Fauna of Europe

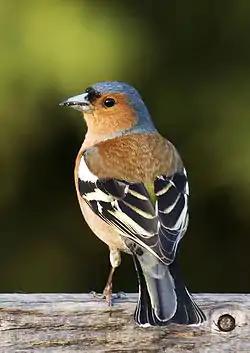
A male common chaffinch

The list of European birds is about 800 species long (445 of them breeding in Europe). One bird family, the accentors (Prunellidae) is endemic to the Palaearctic region. The Holarctic has four other endemic bird families: the divers or loons (Gaviidae), grouse (Tetraoninae), auks (Alcidae), and waxwings (Bombycillidae). Besides these, European fauna contains nine species of geese,